Training Institute Royal Brunei Armed Forces

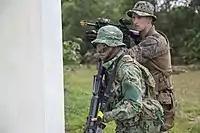

In its inaugural year in 1969, the original incarnation of the future TI RBAF had limited courses and facilities. Over the subsequent thirty-four years, it evolved significantly; notably professionally qualified instructors, along with advanced teaching aids. The institute currently comprises eight key sub-units, offering a diverse range of courses to RBAF personnel of all service branches. Approximately one-hundred courses conducted annually; including multiple intakes of basic training, which until recently had a duration of six months (twenty-four weeks training) for male recruits and three months (twelve weeks) for females. Basic recruit training covers physical training, drill training, weapon training, Method of Instruction courses, and academic courses through the School of Studies. The academic programmes include courses for Boy's Company up to 'O' Level (high-school examination level), technical training for military technicians and mechanics, Basic Malay courses for Loan Service Personnel, and English language courses for native RBAF personnel, including non-commissioned officers (NCOs).